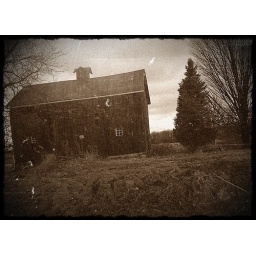
This is actually sitting right off the highway in a rural section before the Lapeer city limits.